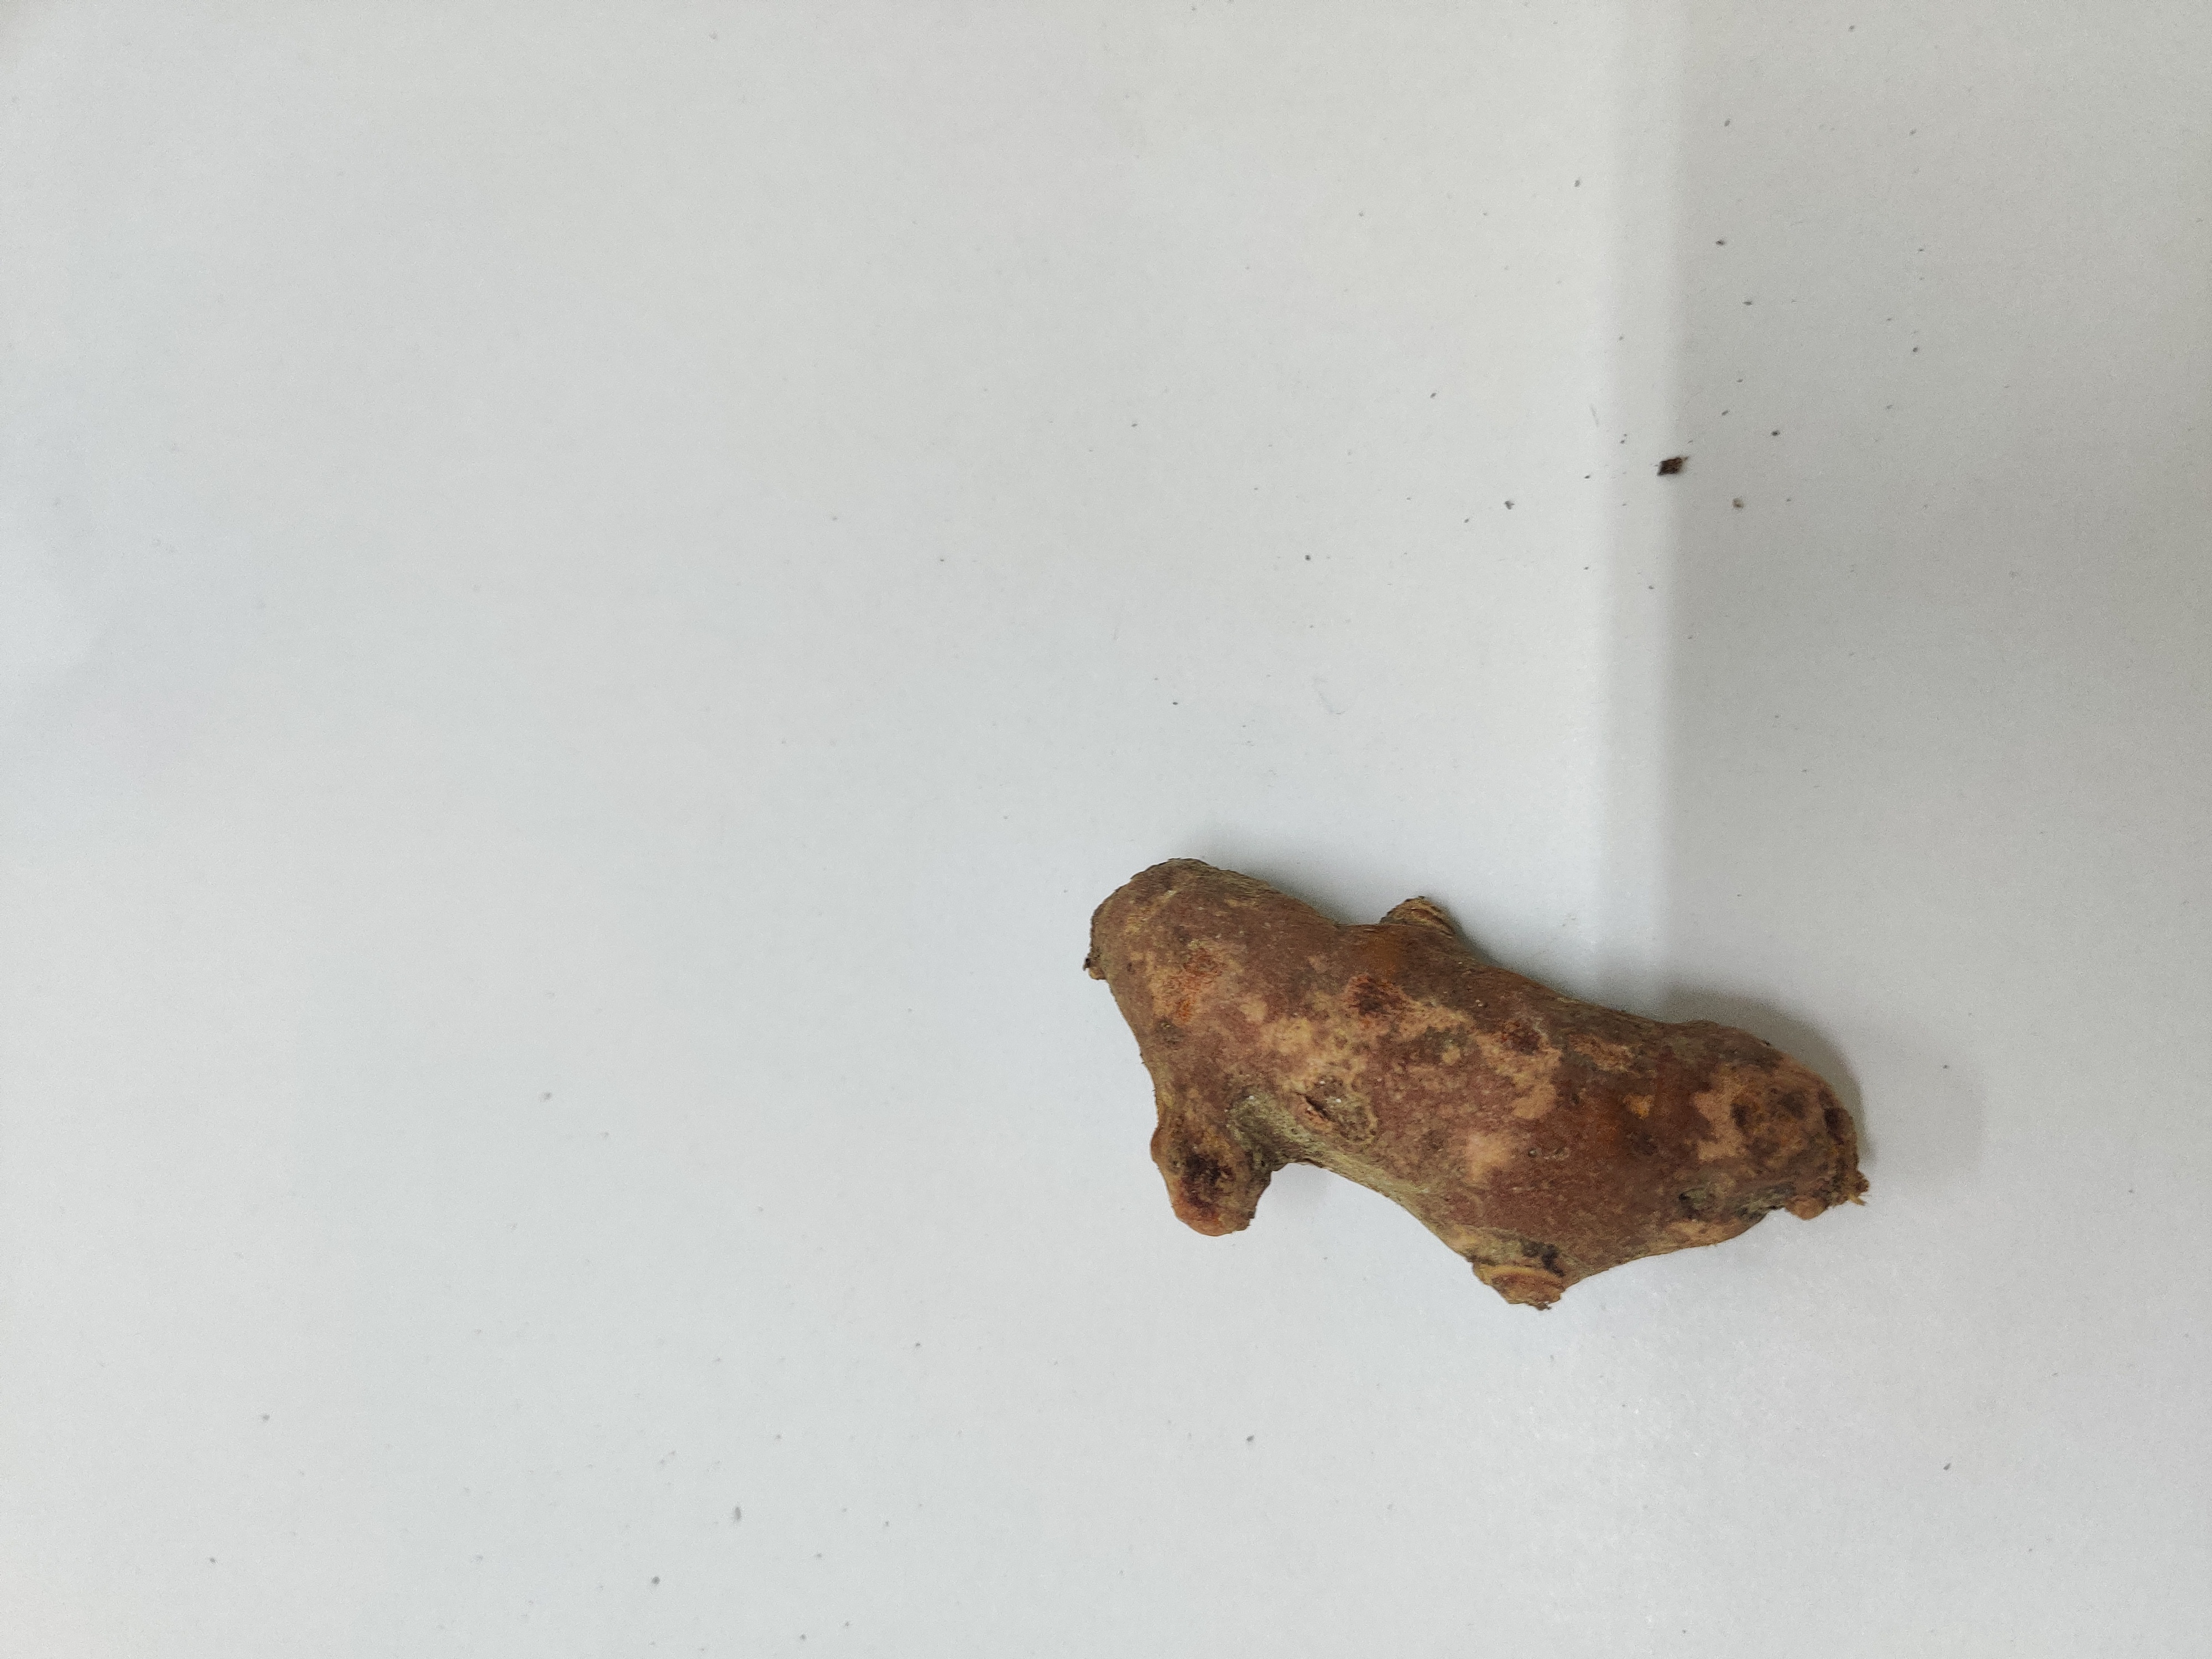
Crop: Turmeric
Condition: Severely Damaged